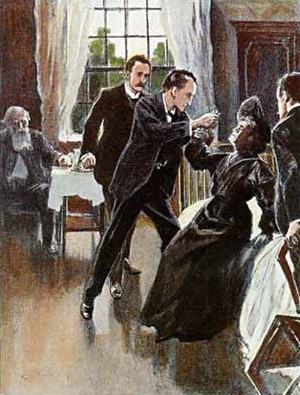
Le Pince-nez en or, aussi traduit Le Pince-nez d'or, est l'une des cinquante-six nouvelles d'Arthur Conan Doyle mettant en scène le détective Sherlock Holmes. Elle est parue pour la première fois dans la revue britannique Strand Magazine en juillet 1904, avant d'être regroupée avec d'autres nouvelles dans le recueil Le Retour de Sherlock Holmes.